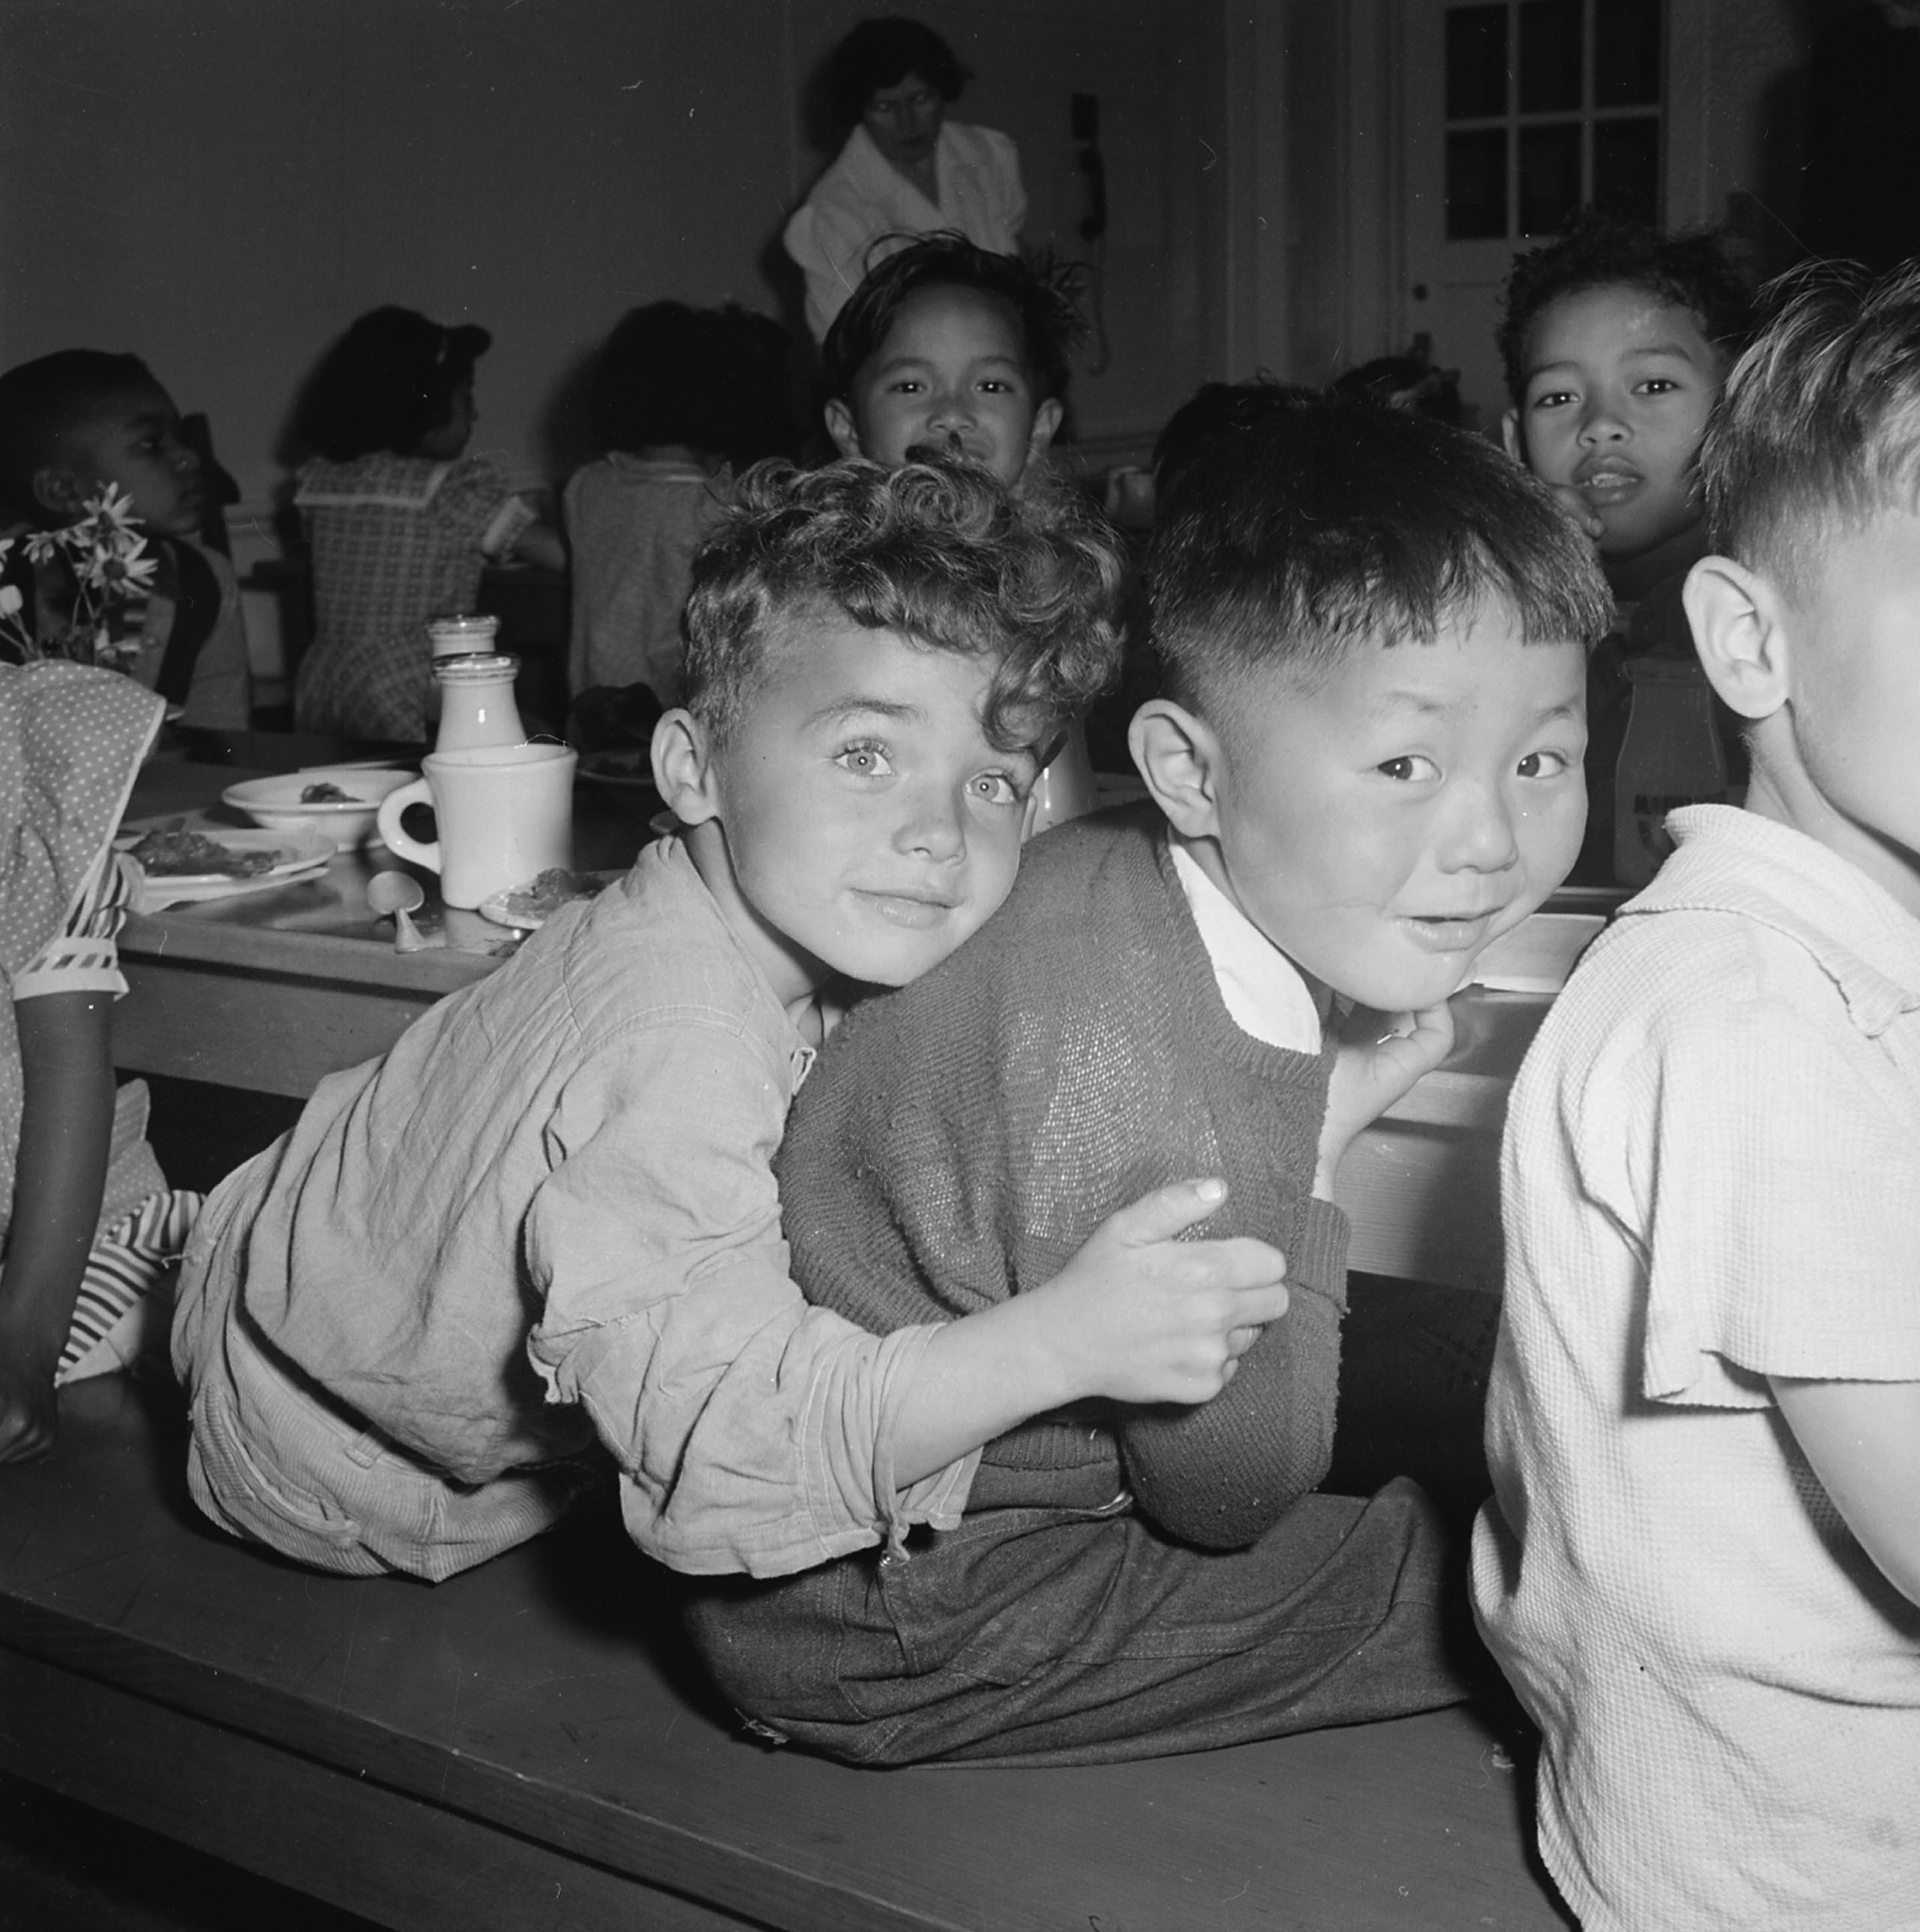
person, black and white, people, girl, white, photography, boy, cute, male, standing, food, sitting, child, human, black, monochrome, lunch, facial expression, smile, education, family, girls, children, fun, boys, photograph, snapshot, tables, emotion, 1920s, monochrome photography, human behavior